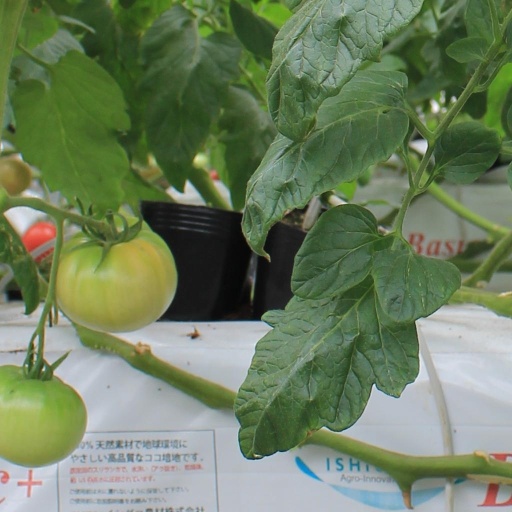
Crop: tomato